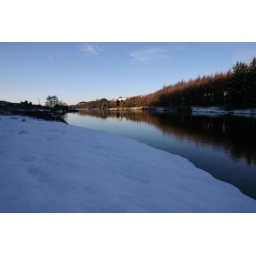
I like the colours of the trees in contrast with the blue of the sky and the reflection in this picture